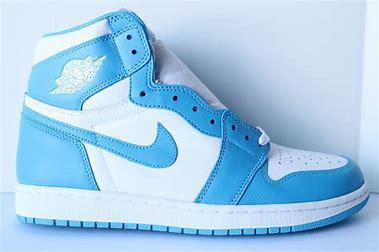
Brand: Jordan
Model: 1 Retro OG